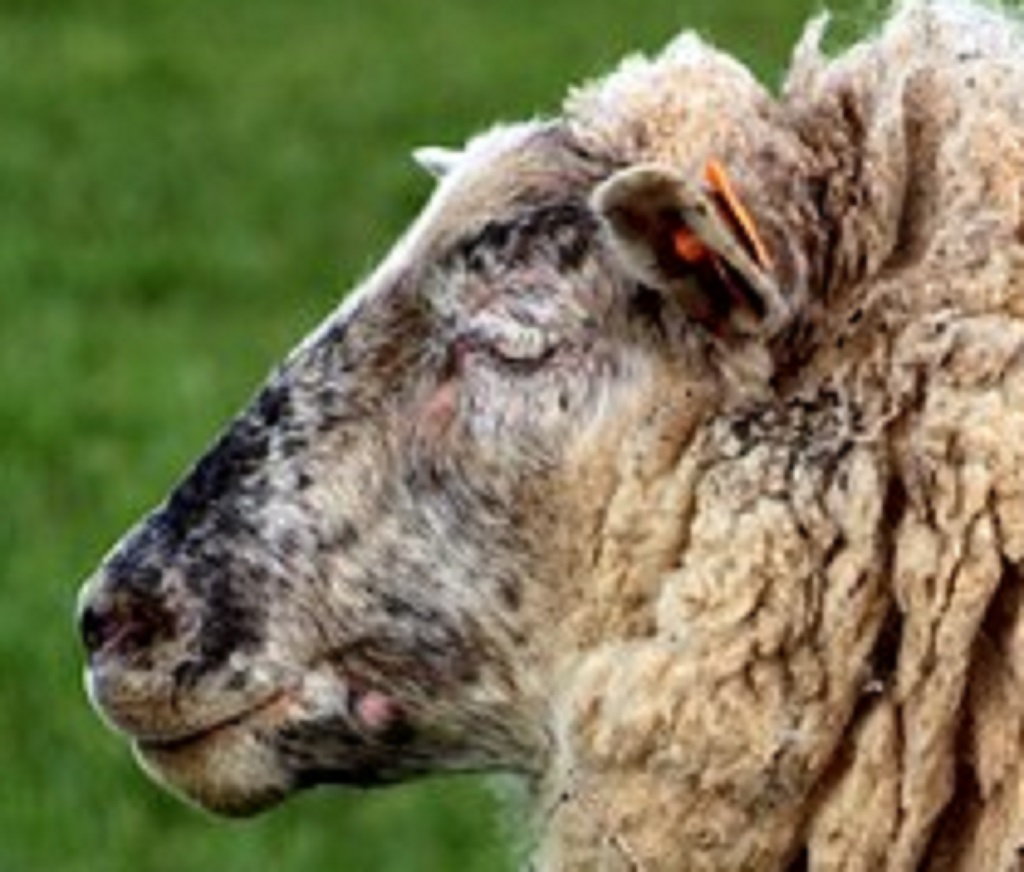
Label: no pain